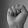
ASL letter: S